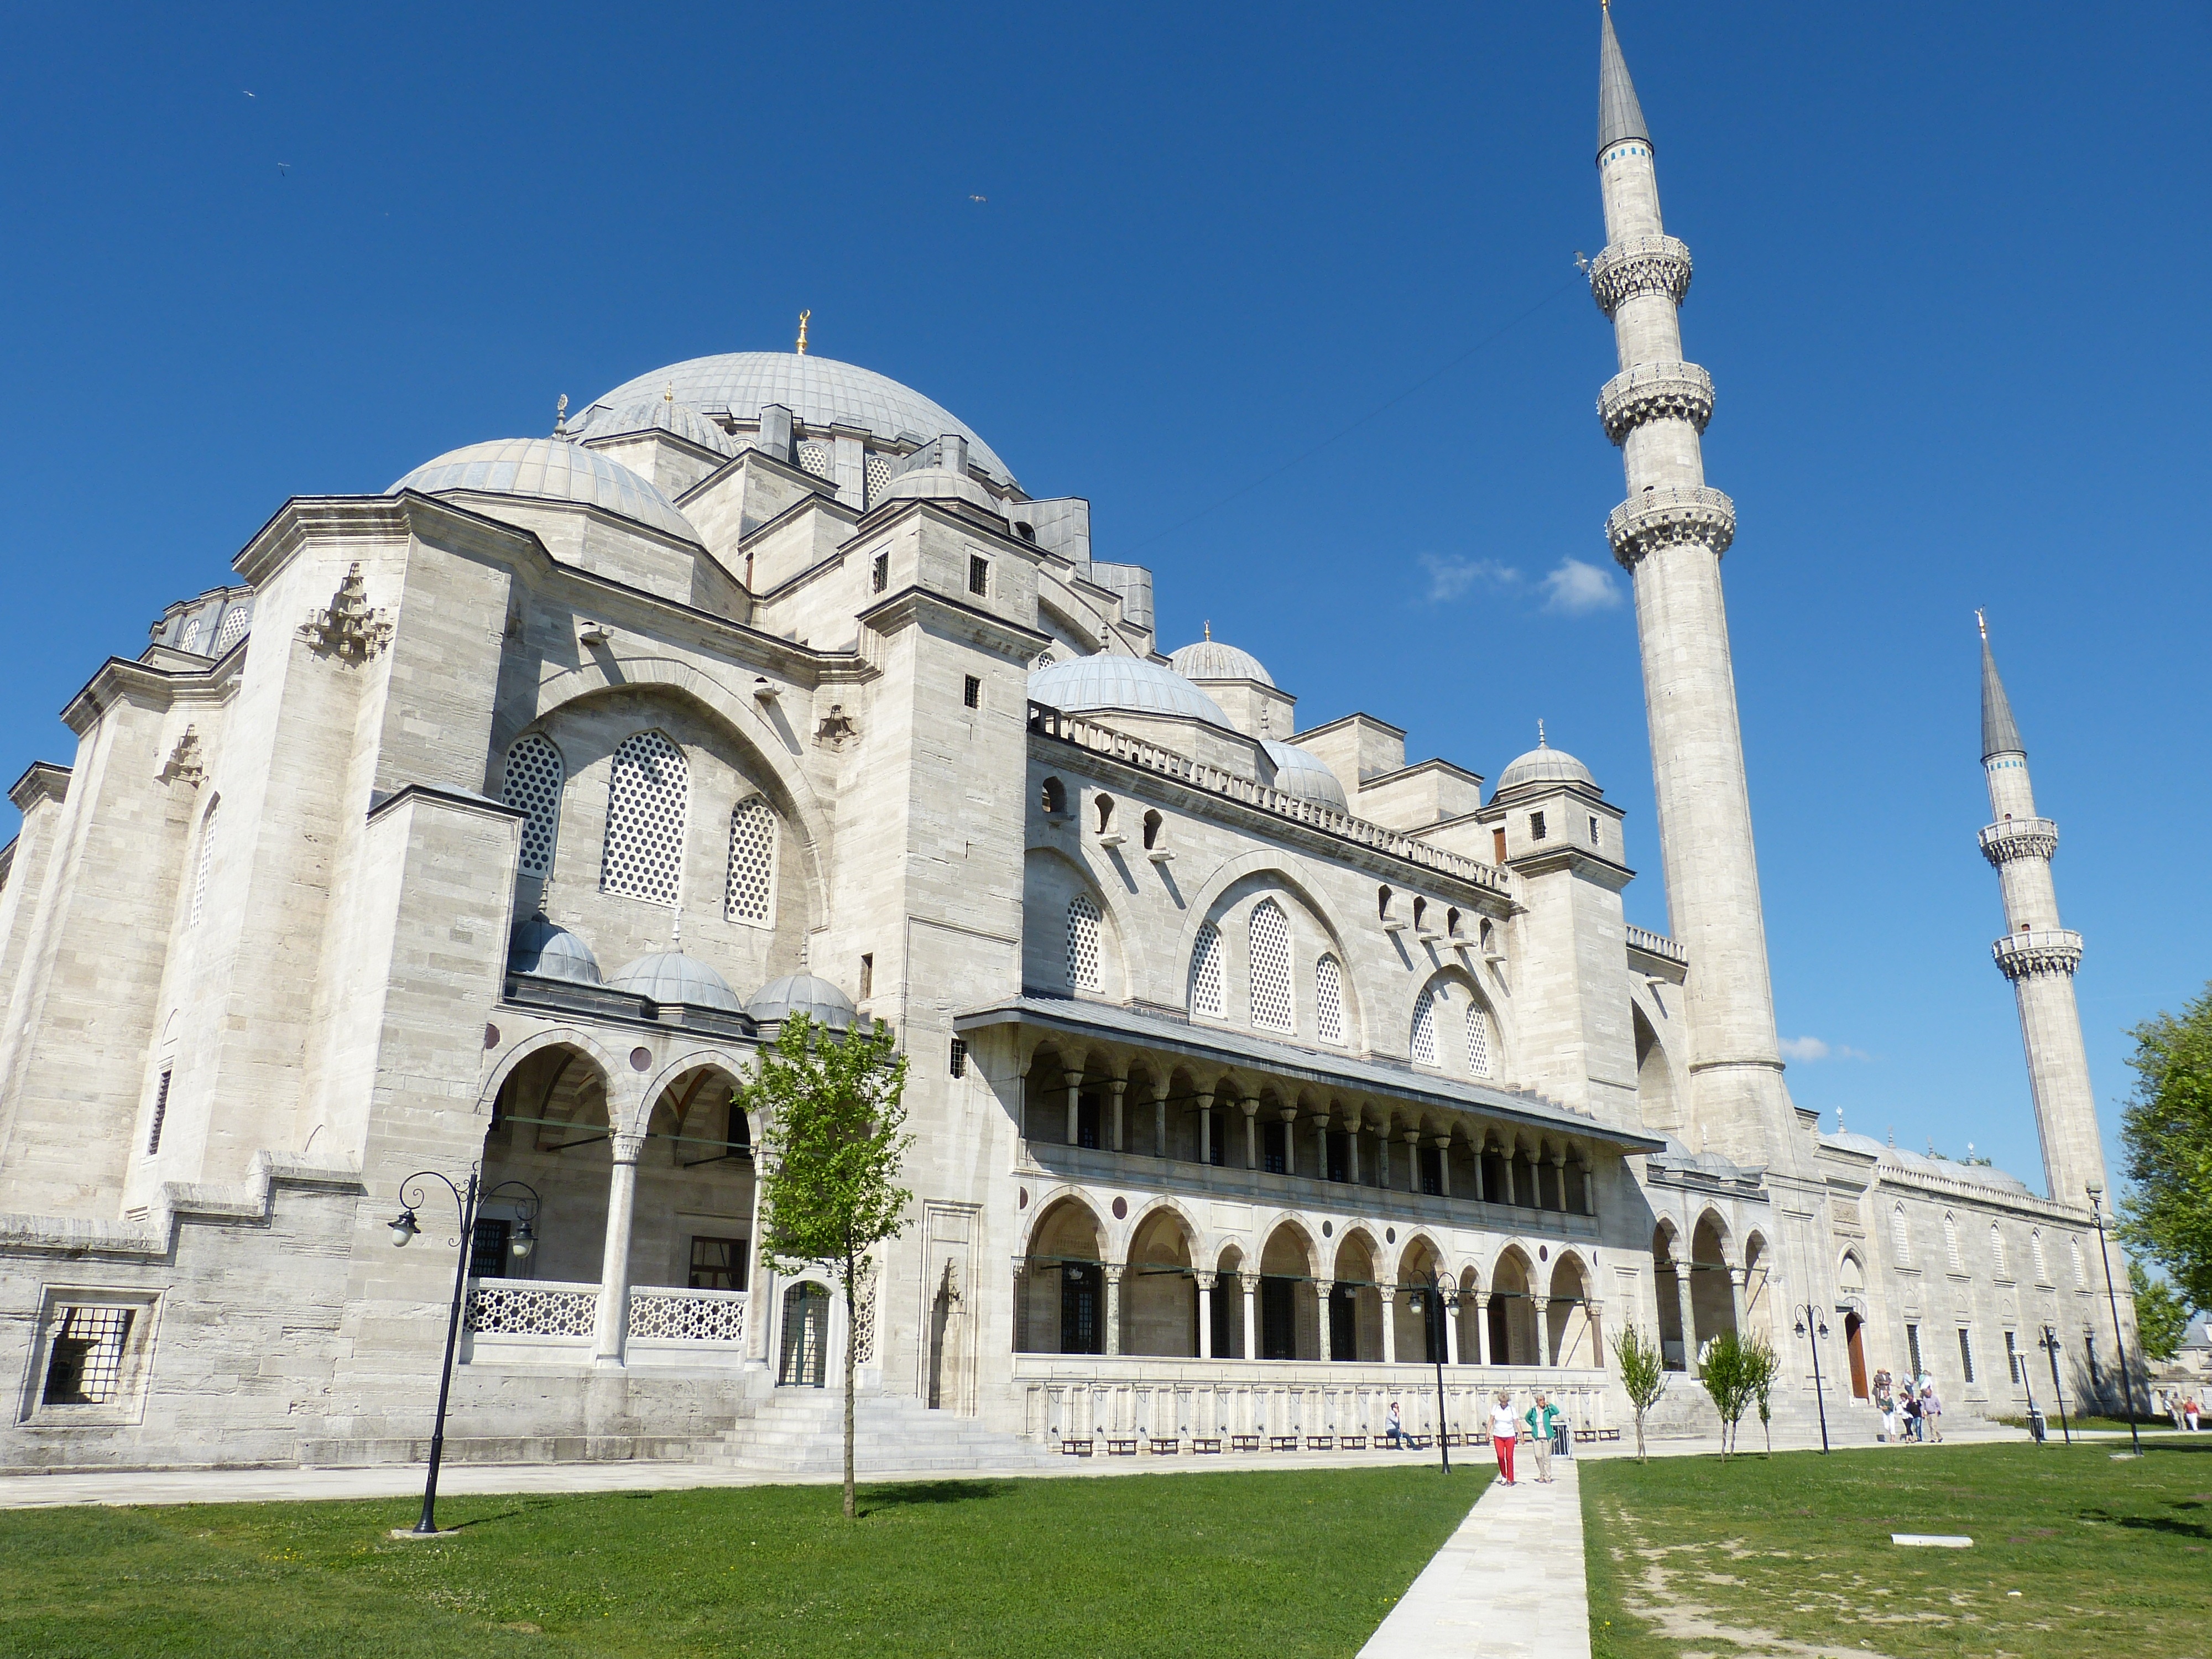
building, landmark, place of worship, turkey, monastery, istanbul, mosque, prayer, islam, dome, historically, minaret, historic site, s leymaniye, byzantine architecture, suleymaniye mosque